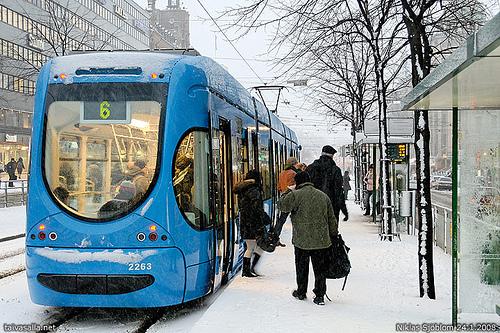
Weather: snow or frosty